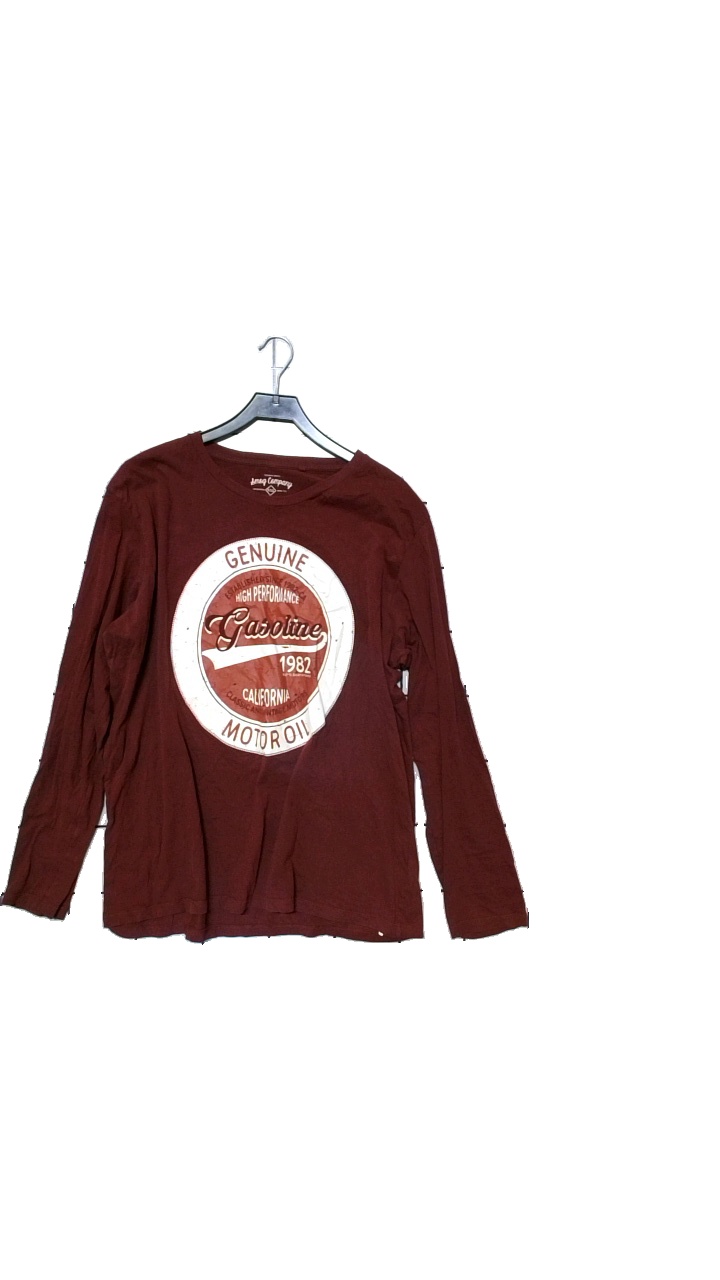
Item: Top (Men)
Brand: Smog
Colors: Red
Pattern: Logo print
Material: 100% cotton
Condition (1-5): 4
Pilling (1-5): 4
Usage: Reuse
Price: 50-100